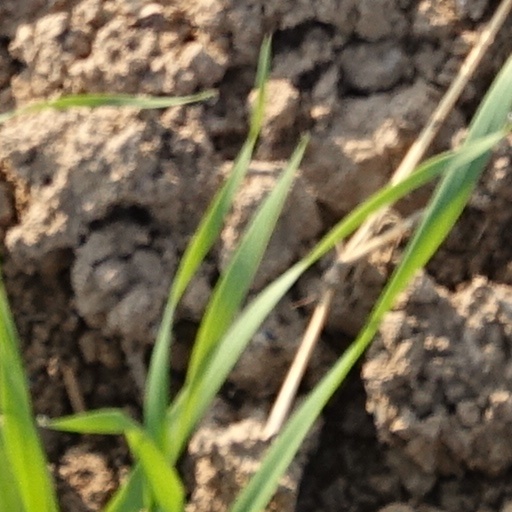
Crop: wheat